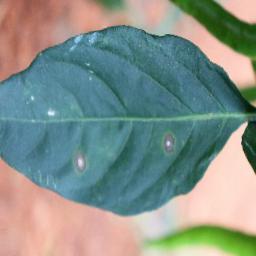
Label: cercospora